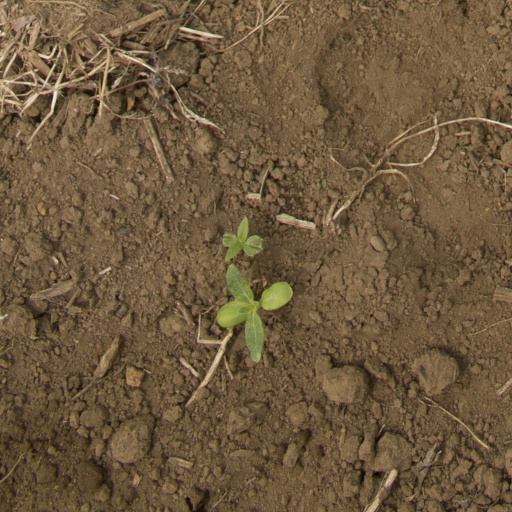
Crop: Jerusalem artichoke